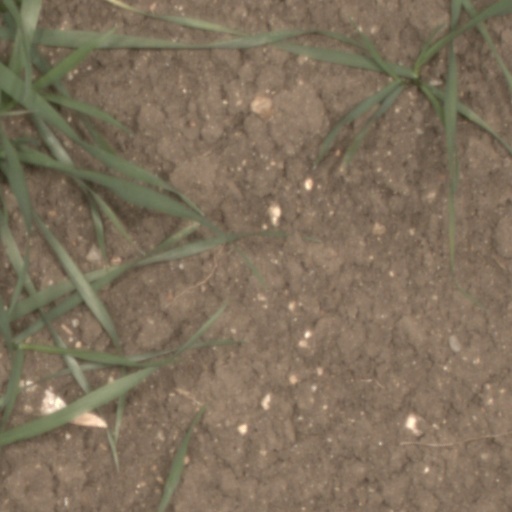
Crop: wheat